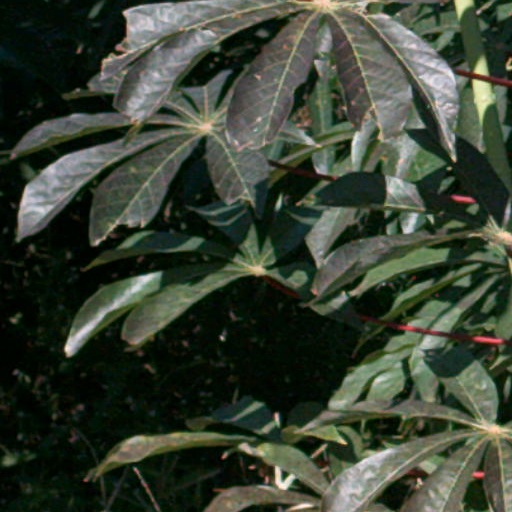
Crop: cassava